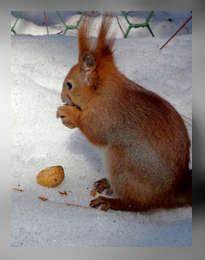
Label: squirrel